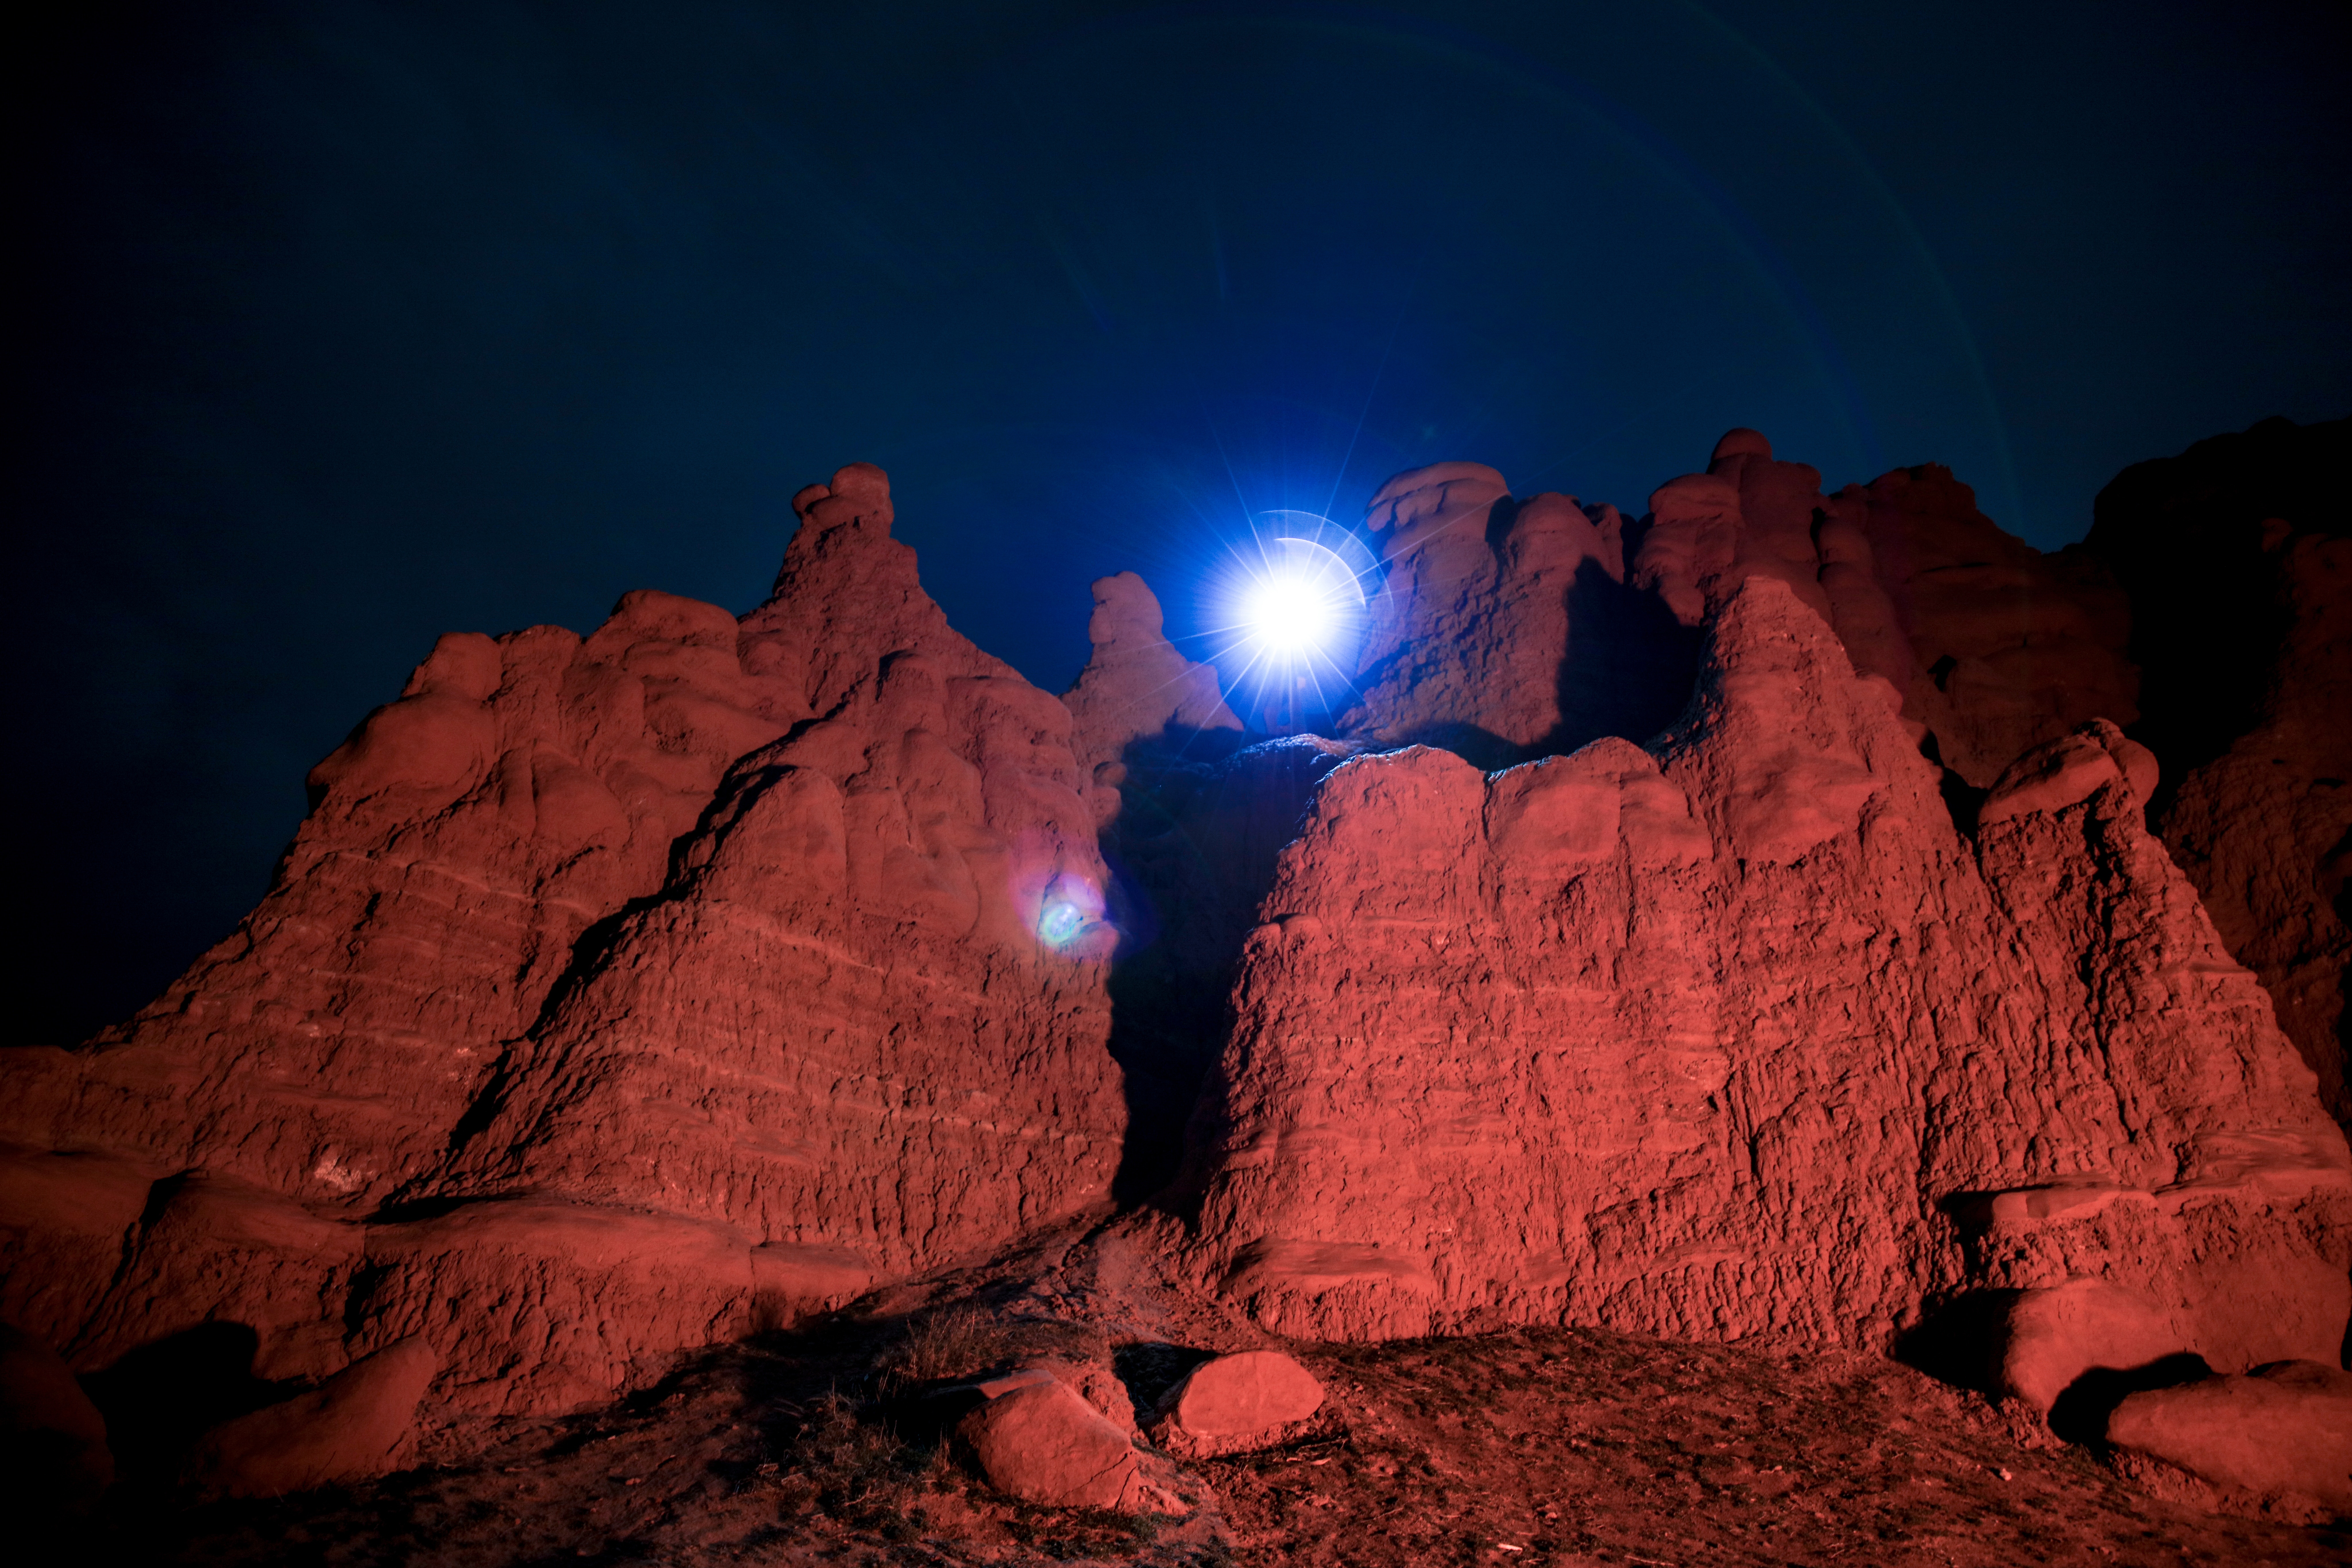
rock, mountain, formation, cliff, terrain, red rock, utah, landform, geographical feature, geological phenomenon